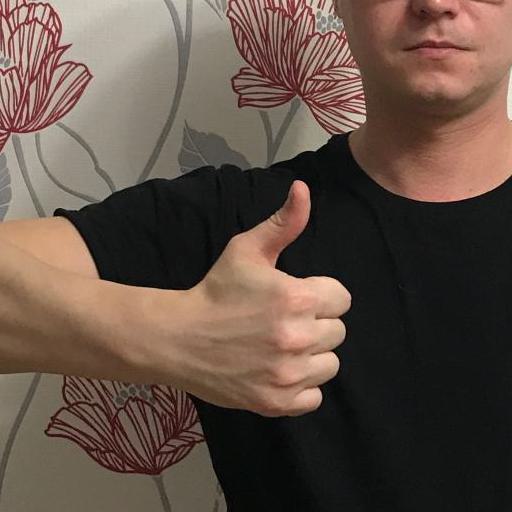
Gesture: like